Caitlin O'Connell-Rodwell

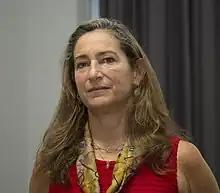
O'Connell-Rodwell in 2018

Caitlin Elizabeth O'Connell-Rodwell (born 1965) is an American conservation biologist and author. She is an instructor at Harvard Medical School, scientific consultant, co-founder and chief executive officer of "Utopia Scientific", and an expert on elephants. Her elephant research was the subject of the Elephant King, an award-winning Smithsonian Channel documentary.